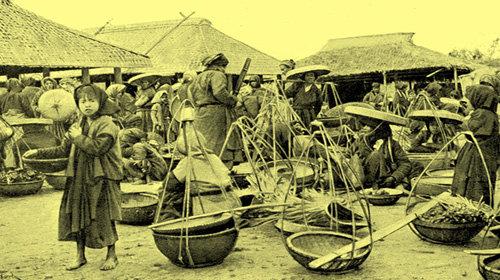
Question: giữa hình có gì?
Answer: có những cái đòn gánh